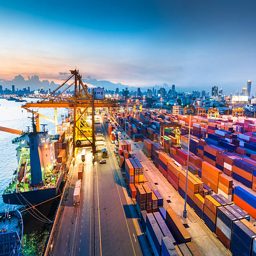
cargo ship in the harbor at sunset